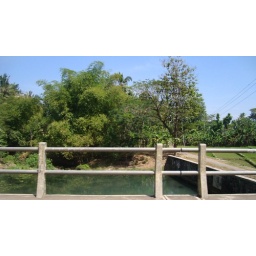
it's actually dirty water flowing under this bridge..